Petro Kharchenko

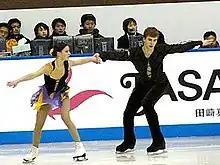
Kharchenko in 2003 with Volosozhar

Petro Kharchenko (also known as Petr Kharchenko; born 2 March 1983) is a Ukrainian former pair skater. With Tatiana Volosozhar, he won four medals on the ISU Junior Grand Prix series and became the 2004 Ukrainian national senior champion. The pair placed seventh at the 2003 European Championships.